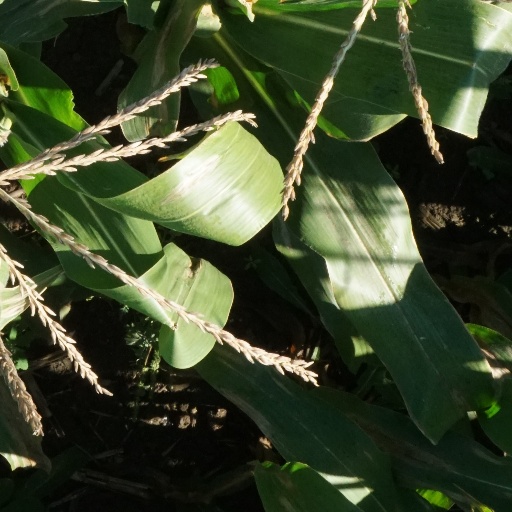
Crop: maize; corn